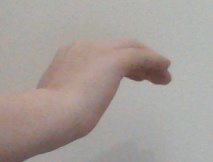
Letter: haa